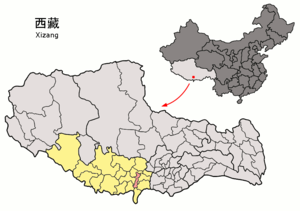
Le xian de Bainang, ou parfois Panam, est un district administratif de la région autonome du Tibet en Chine. Il est placé sous la juridiction de la ville-préfecture de Xigazê.